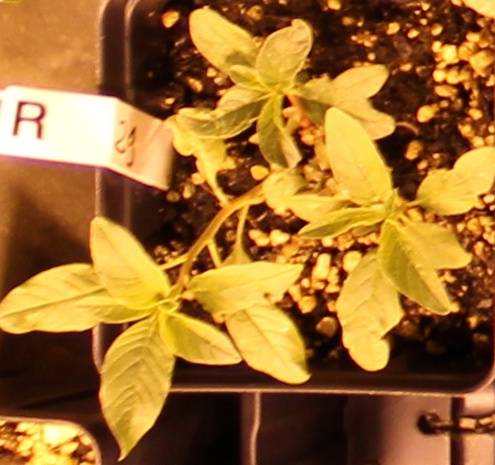
Label: Waterhemp